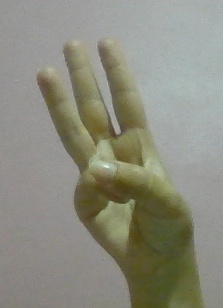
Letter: thaa